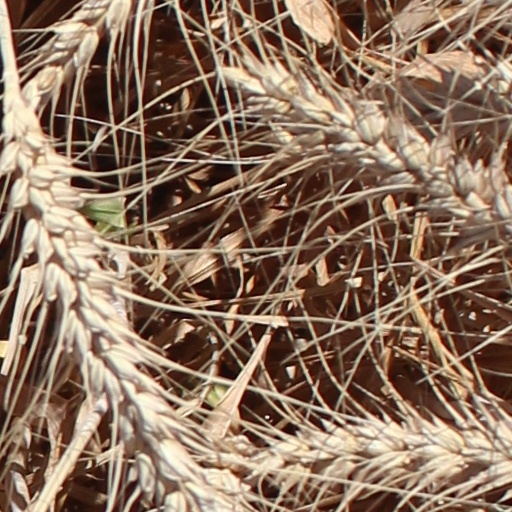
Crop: wheat